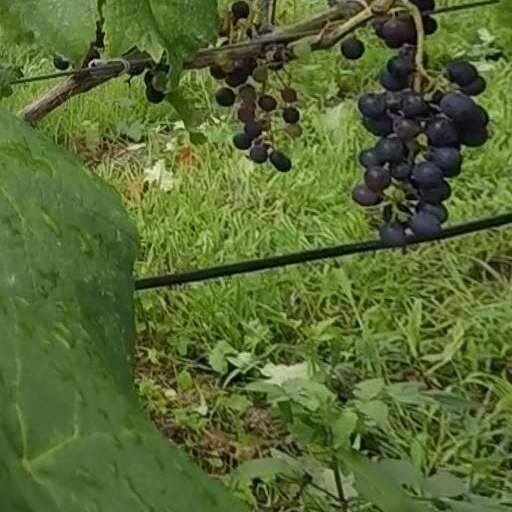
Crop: grape